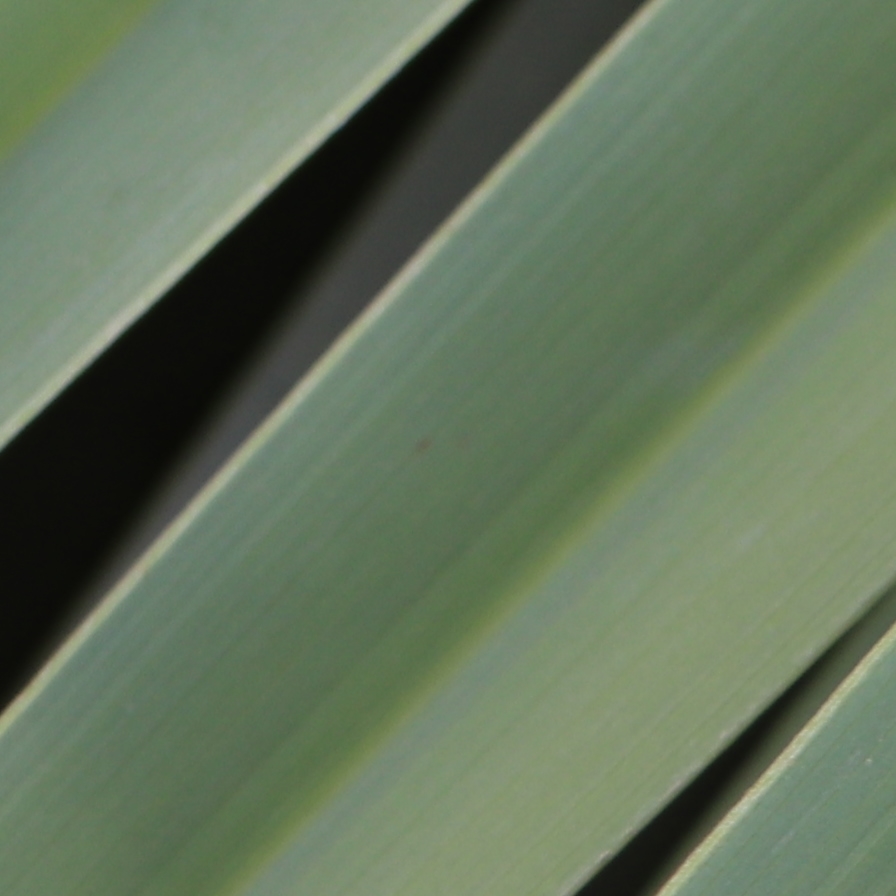
Label: Healthy